Kerry Wynn

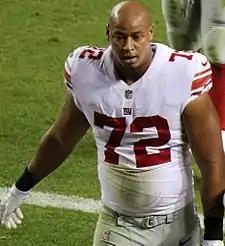
Wynn with the New York Giants in 2017

Kerry Wynn (born February 1, 1991) is a former American football defensive end. He went on to play college football at the University of Richmond and was signed by the New York Giants as an undrafted free agent in 2014.